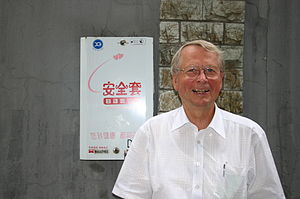
Sven Burmester
Sven Burmester med sin "gave til menneskeheden", en kondomautomat, Chengdu, Kina
Sven Burmester er en dansk forfatter og samfundsdebattør. Tidligere vicedirektør i Verdensbanken.